Tritonal (group)

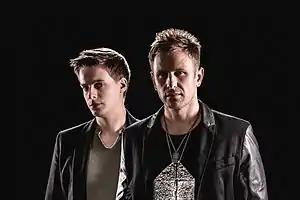
Chad Cisneros and David Reed of Tritonal,2013

Tritonal is an American DJ and music production duo from Austin, Texas consisting of producers and DJs Chad Cisneros and David Reed. They are also known for hosting the "Tritonia" radio show, broadcasting from Sirius XM BPM channel 51.